Early modern warfare

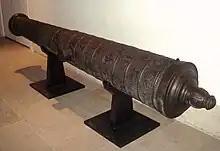
Ahmed Gurey's pioneering use of cannons supplied by the Ottomans figured prominently in his Conquest of Ethiopia.

Column - This formation was typically used while marching, although with sufficient will and mass it was effective at breaking through line formations, albeit with heavy casualties.